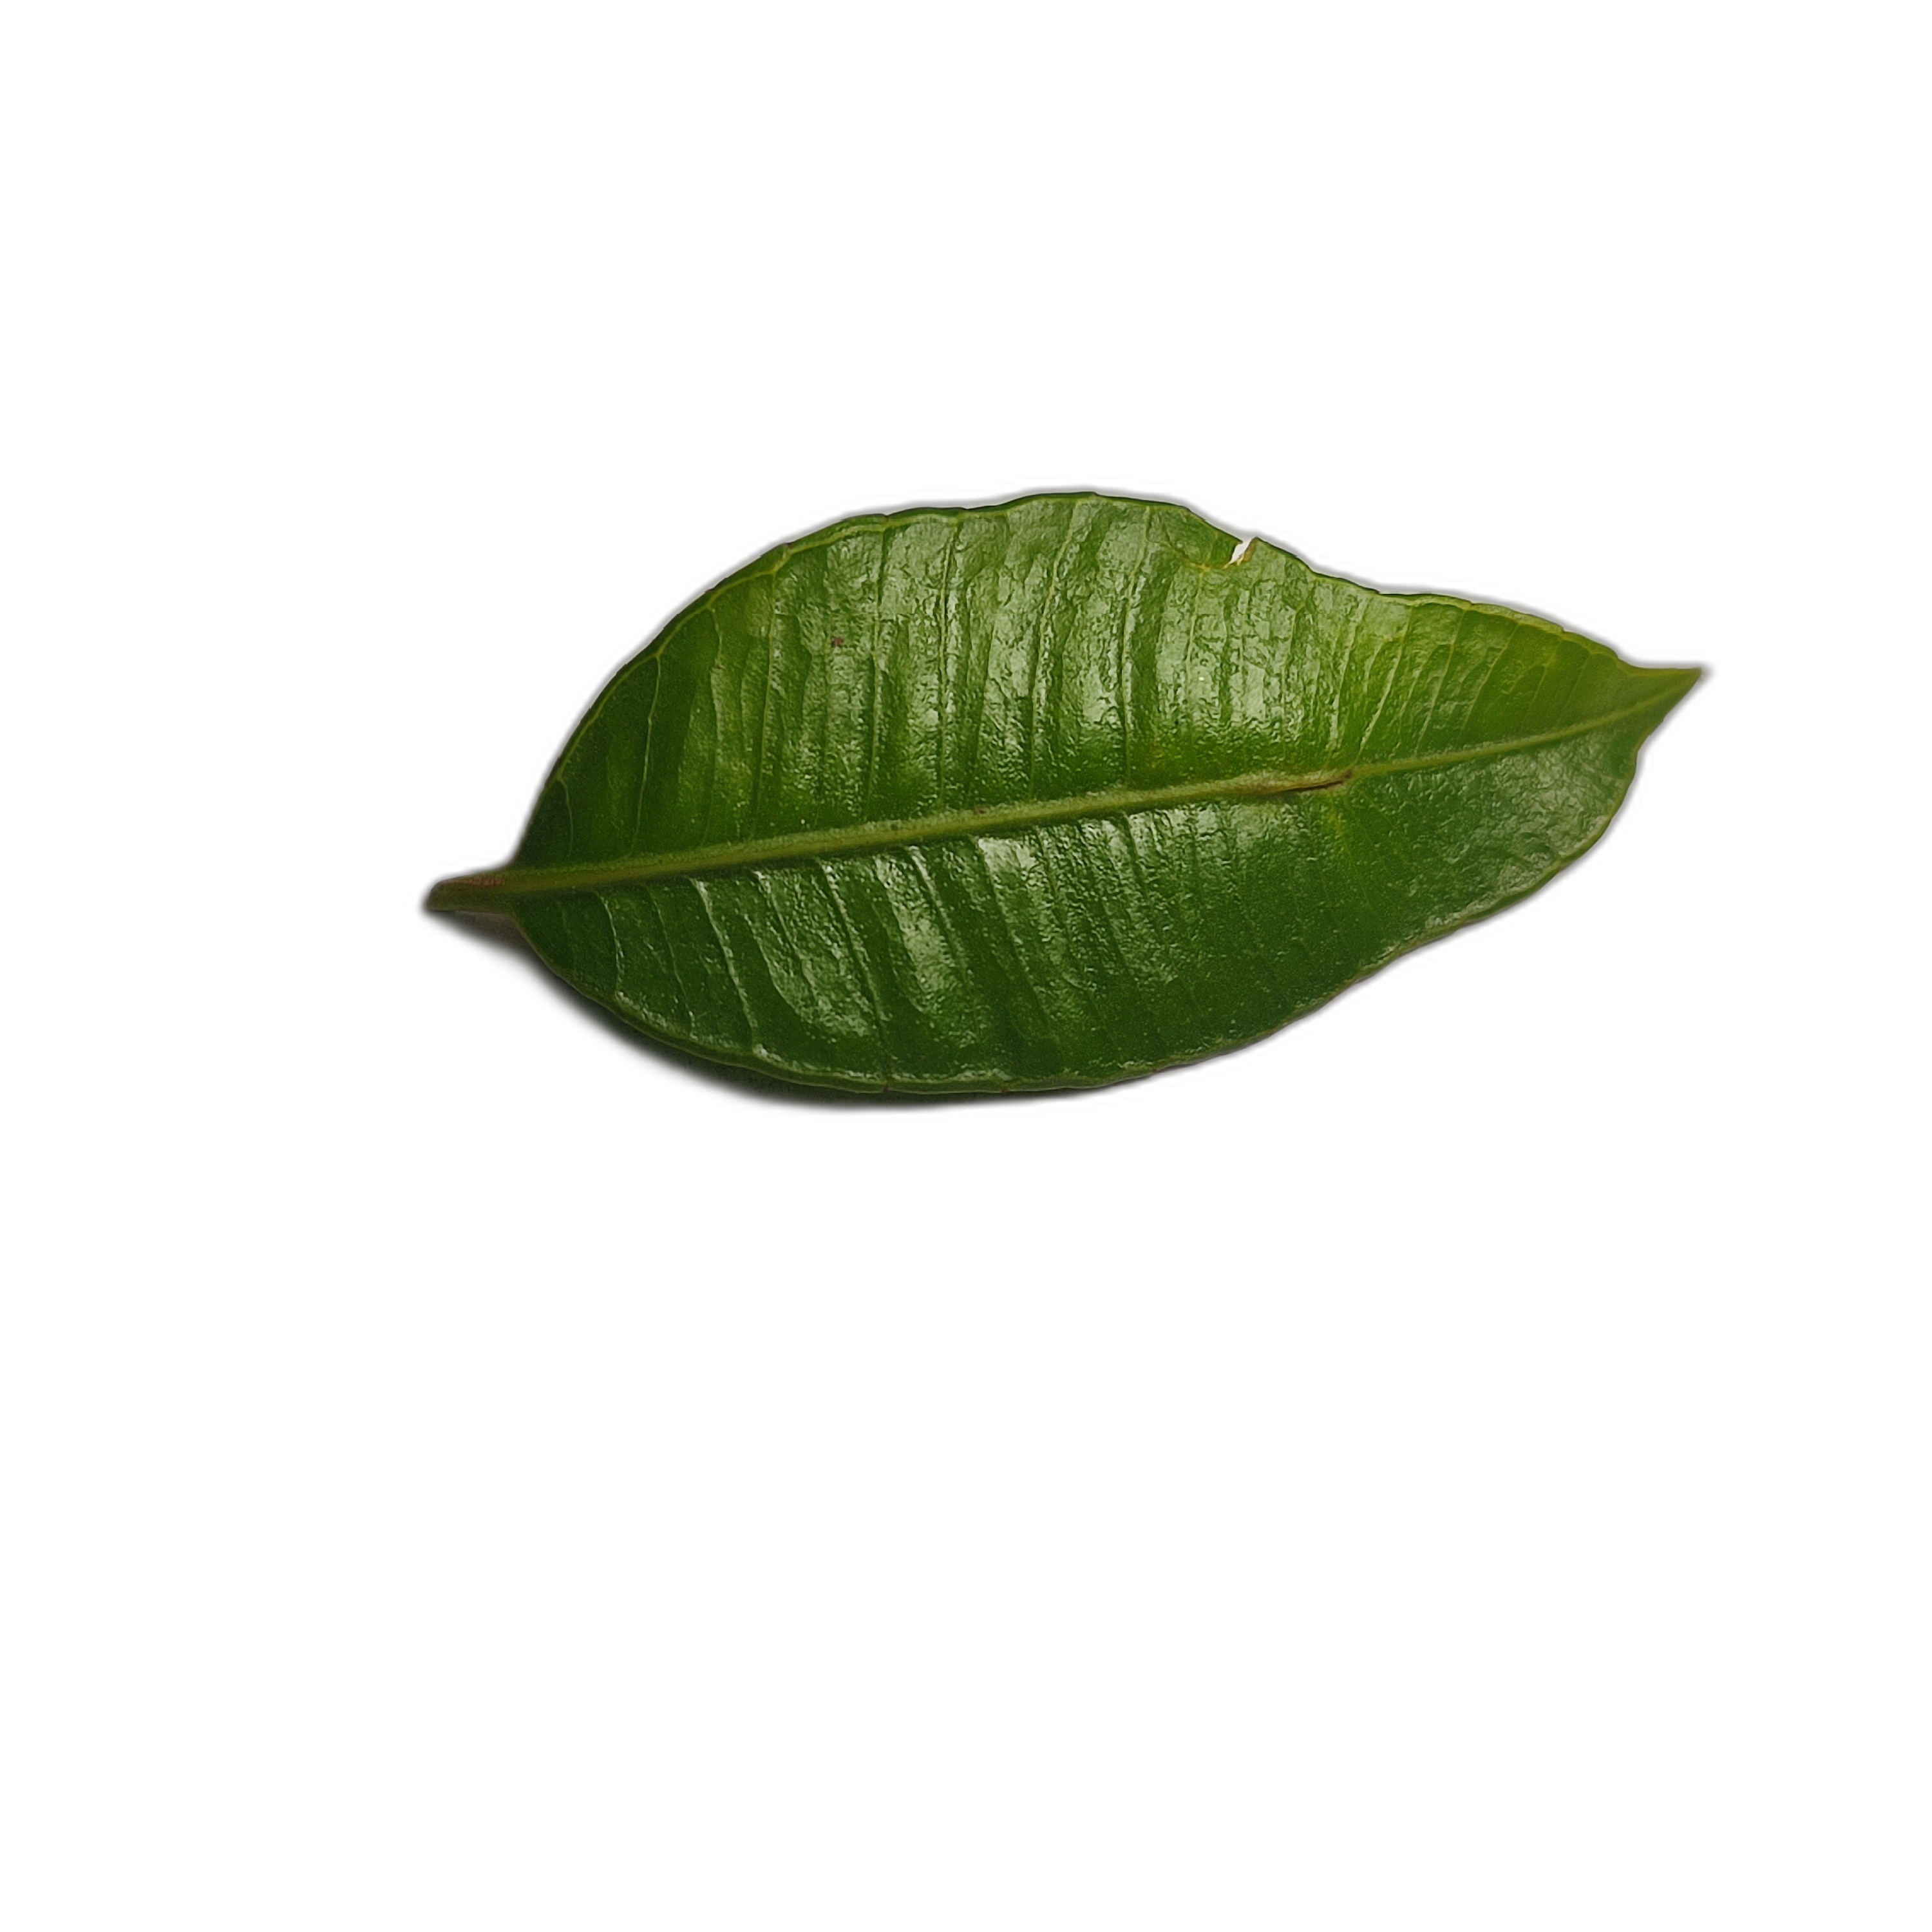
Label: healthy